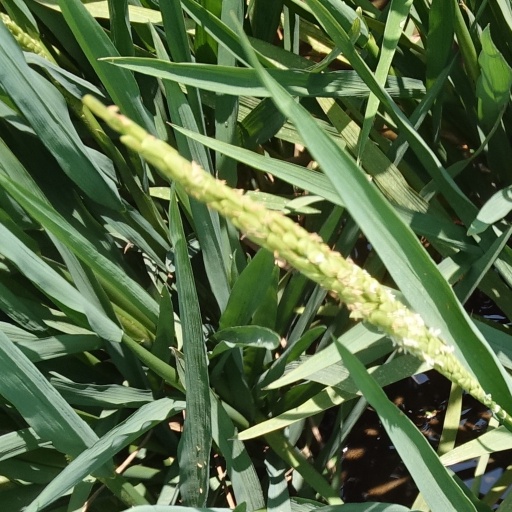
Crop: rice